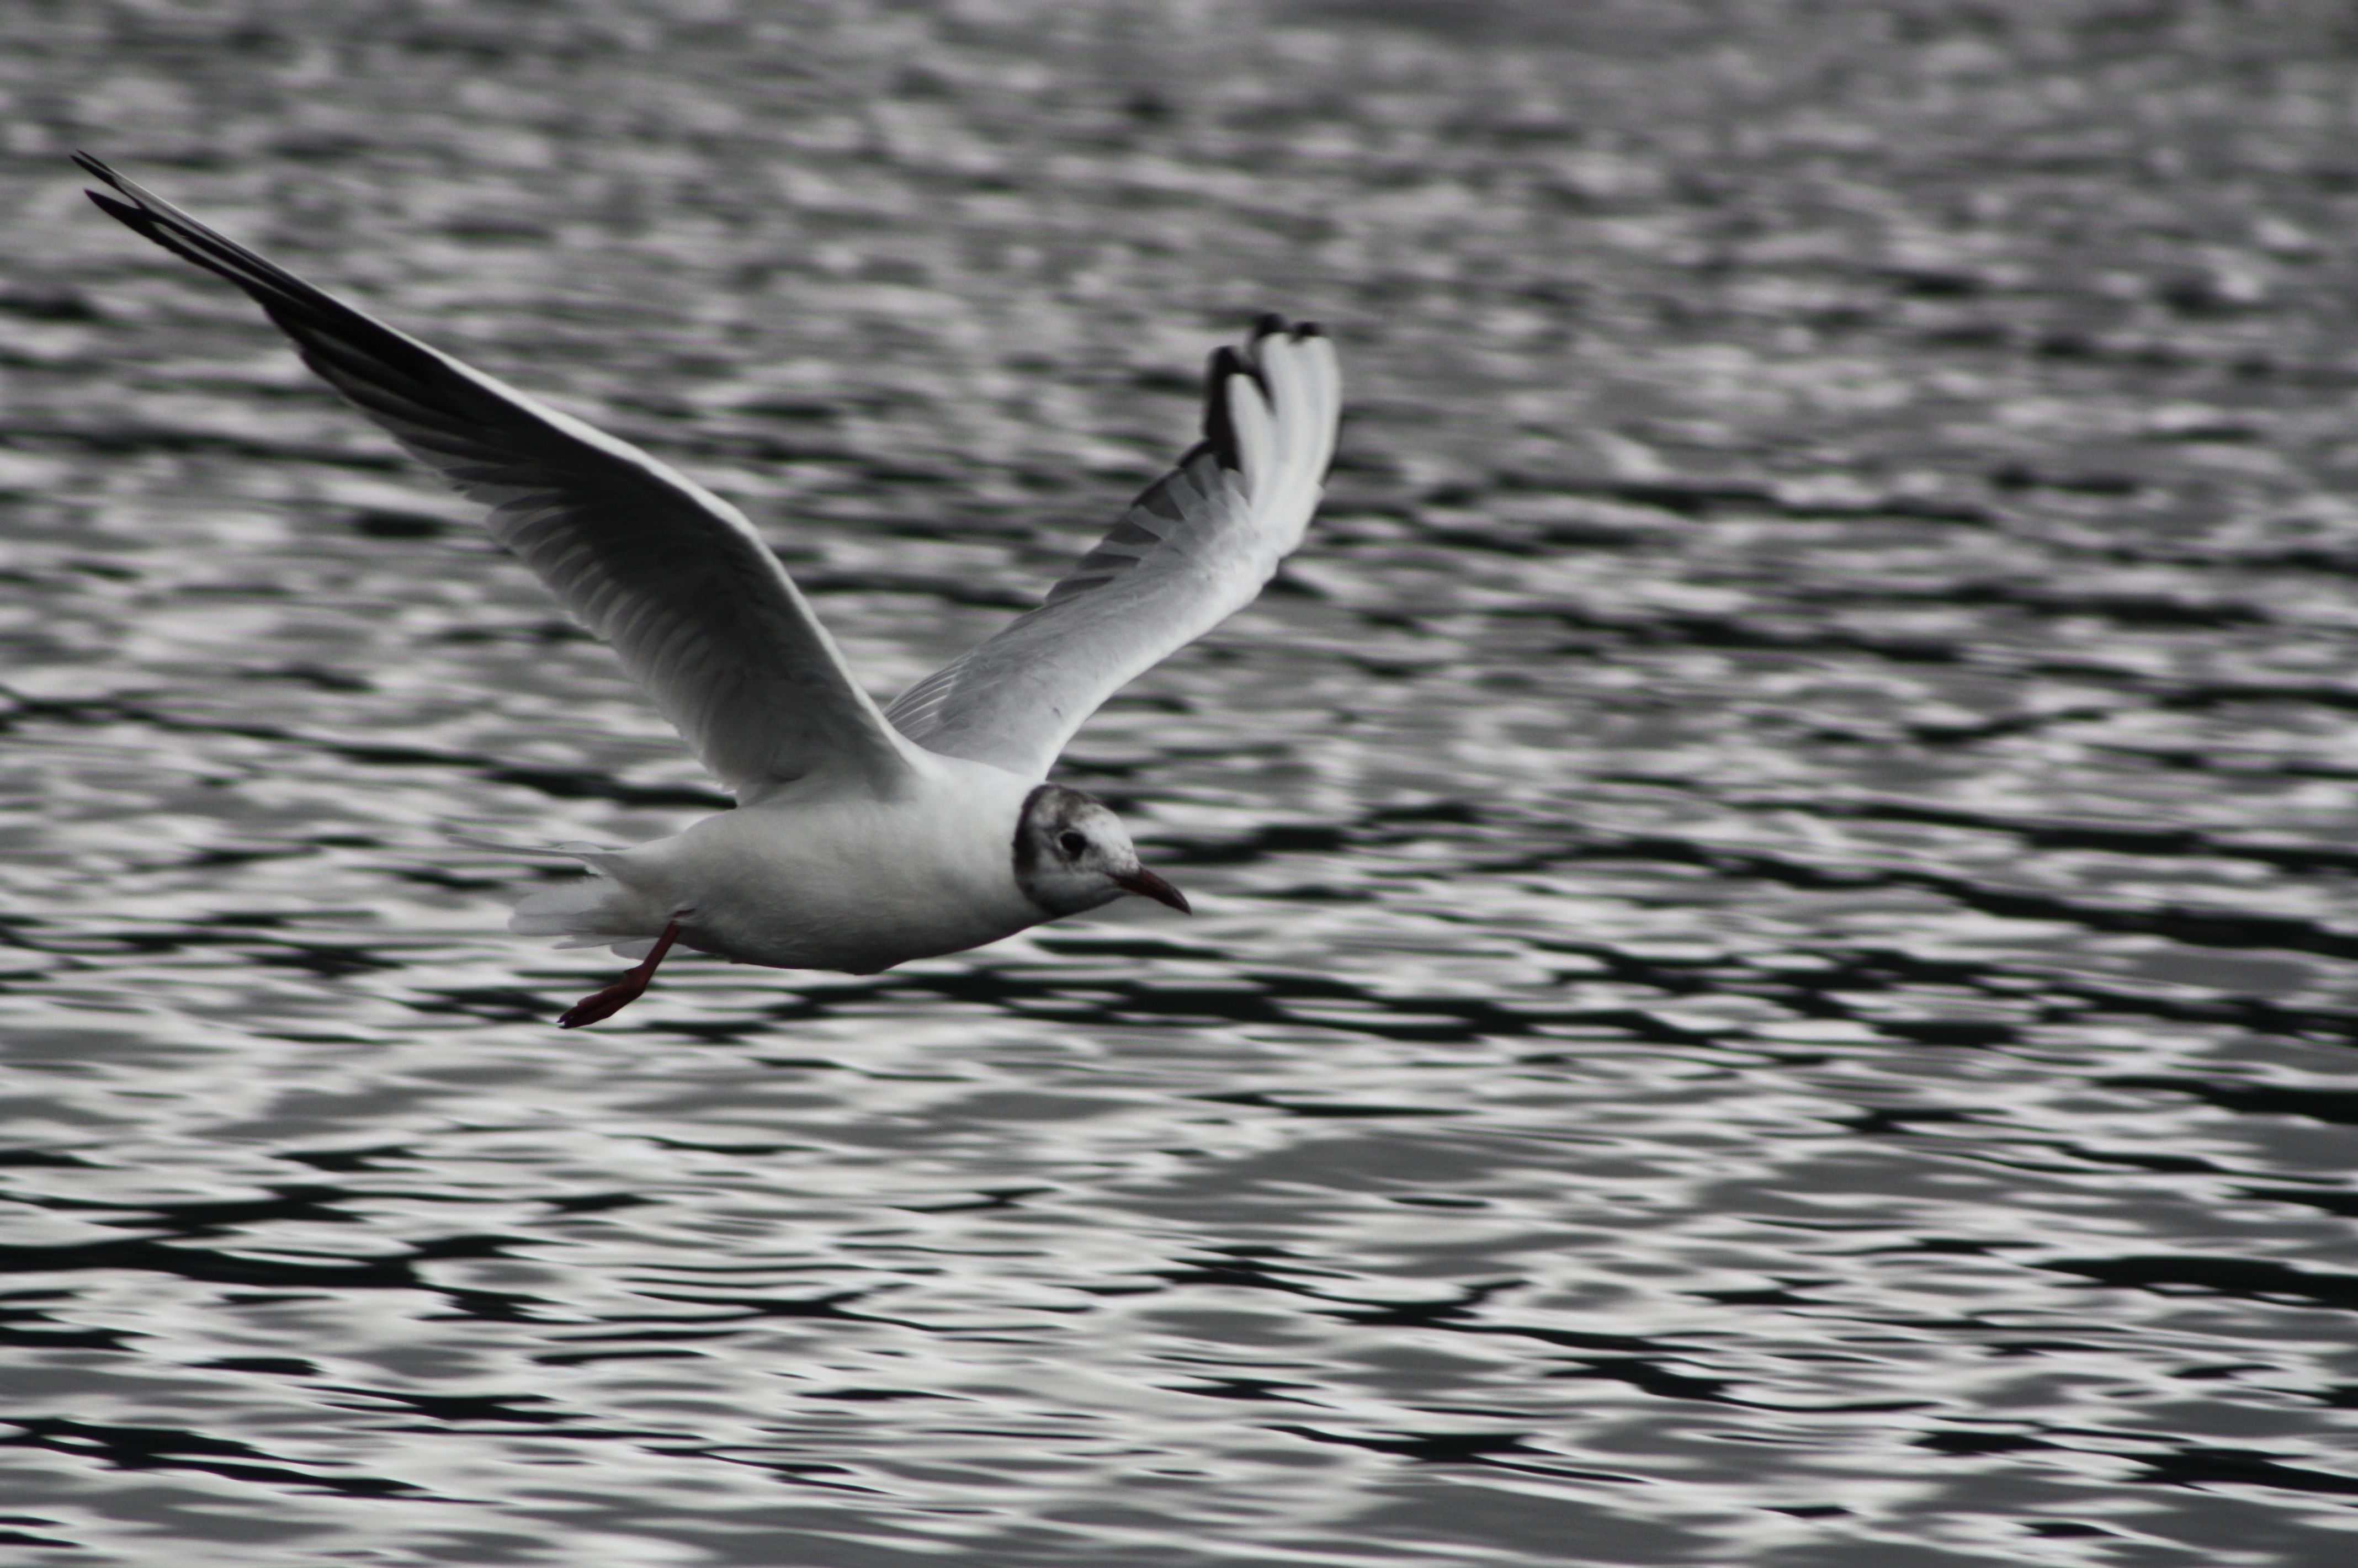
water, bird, wing, black and white, lake, seabird, seagull, gull, beak, monochrome, vertebrate, scotland, water bird, shorebird, charadriiformes, monochrome photography